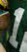
Number: 1